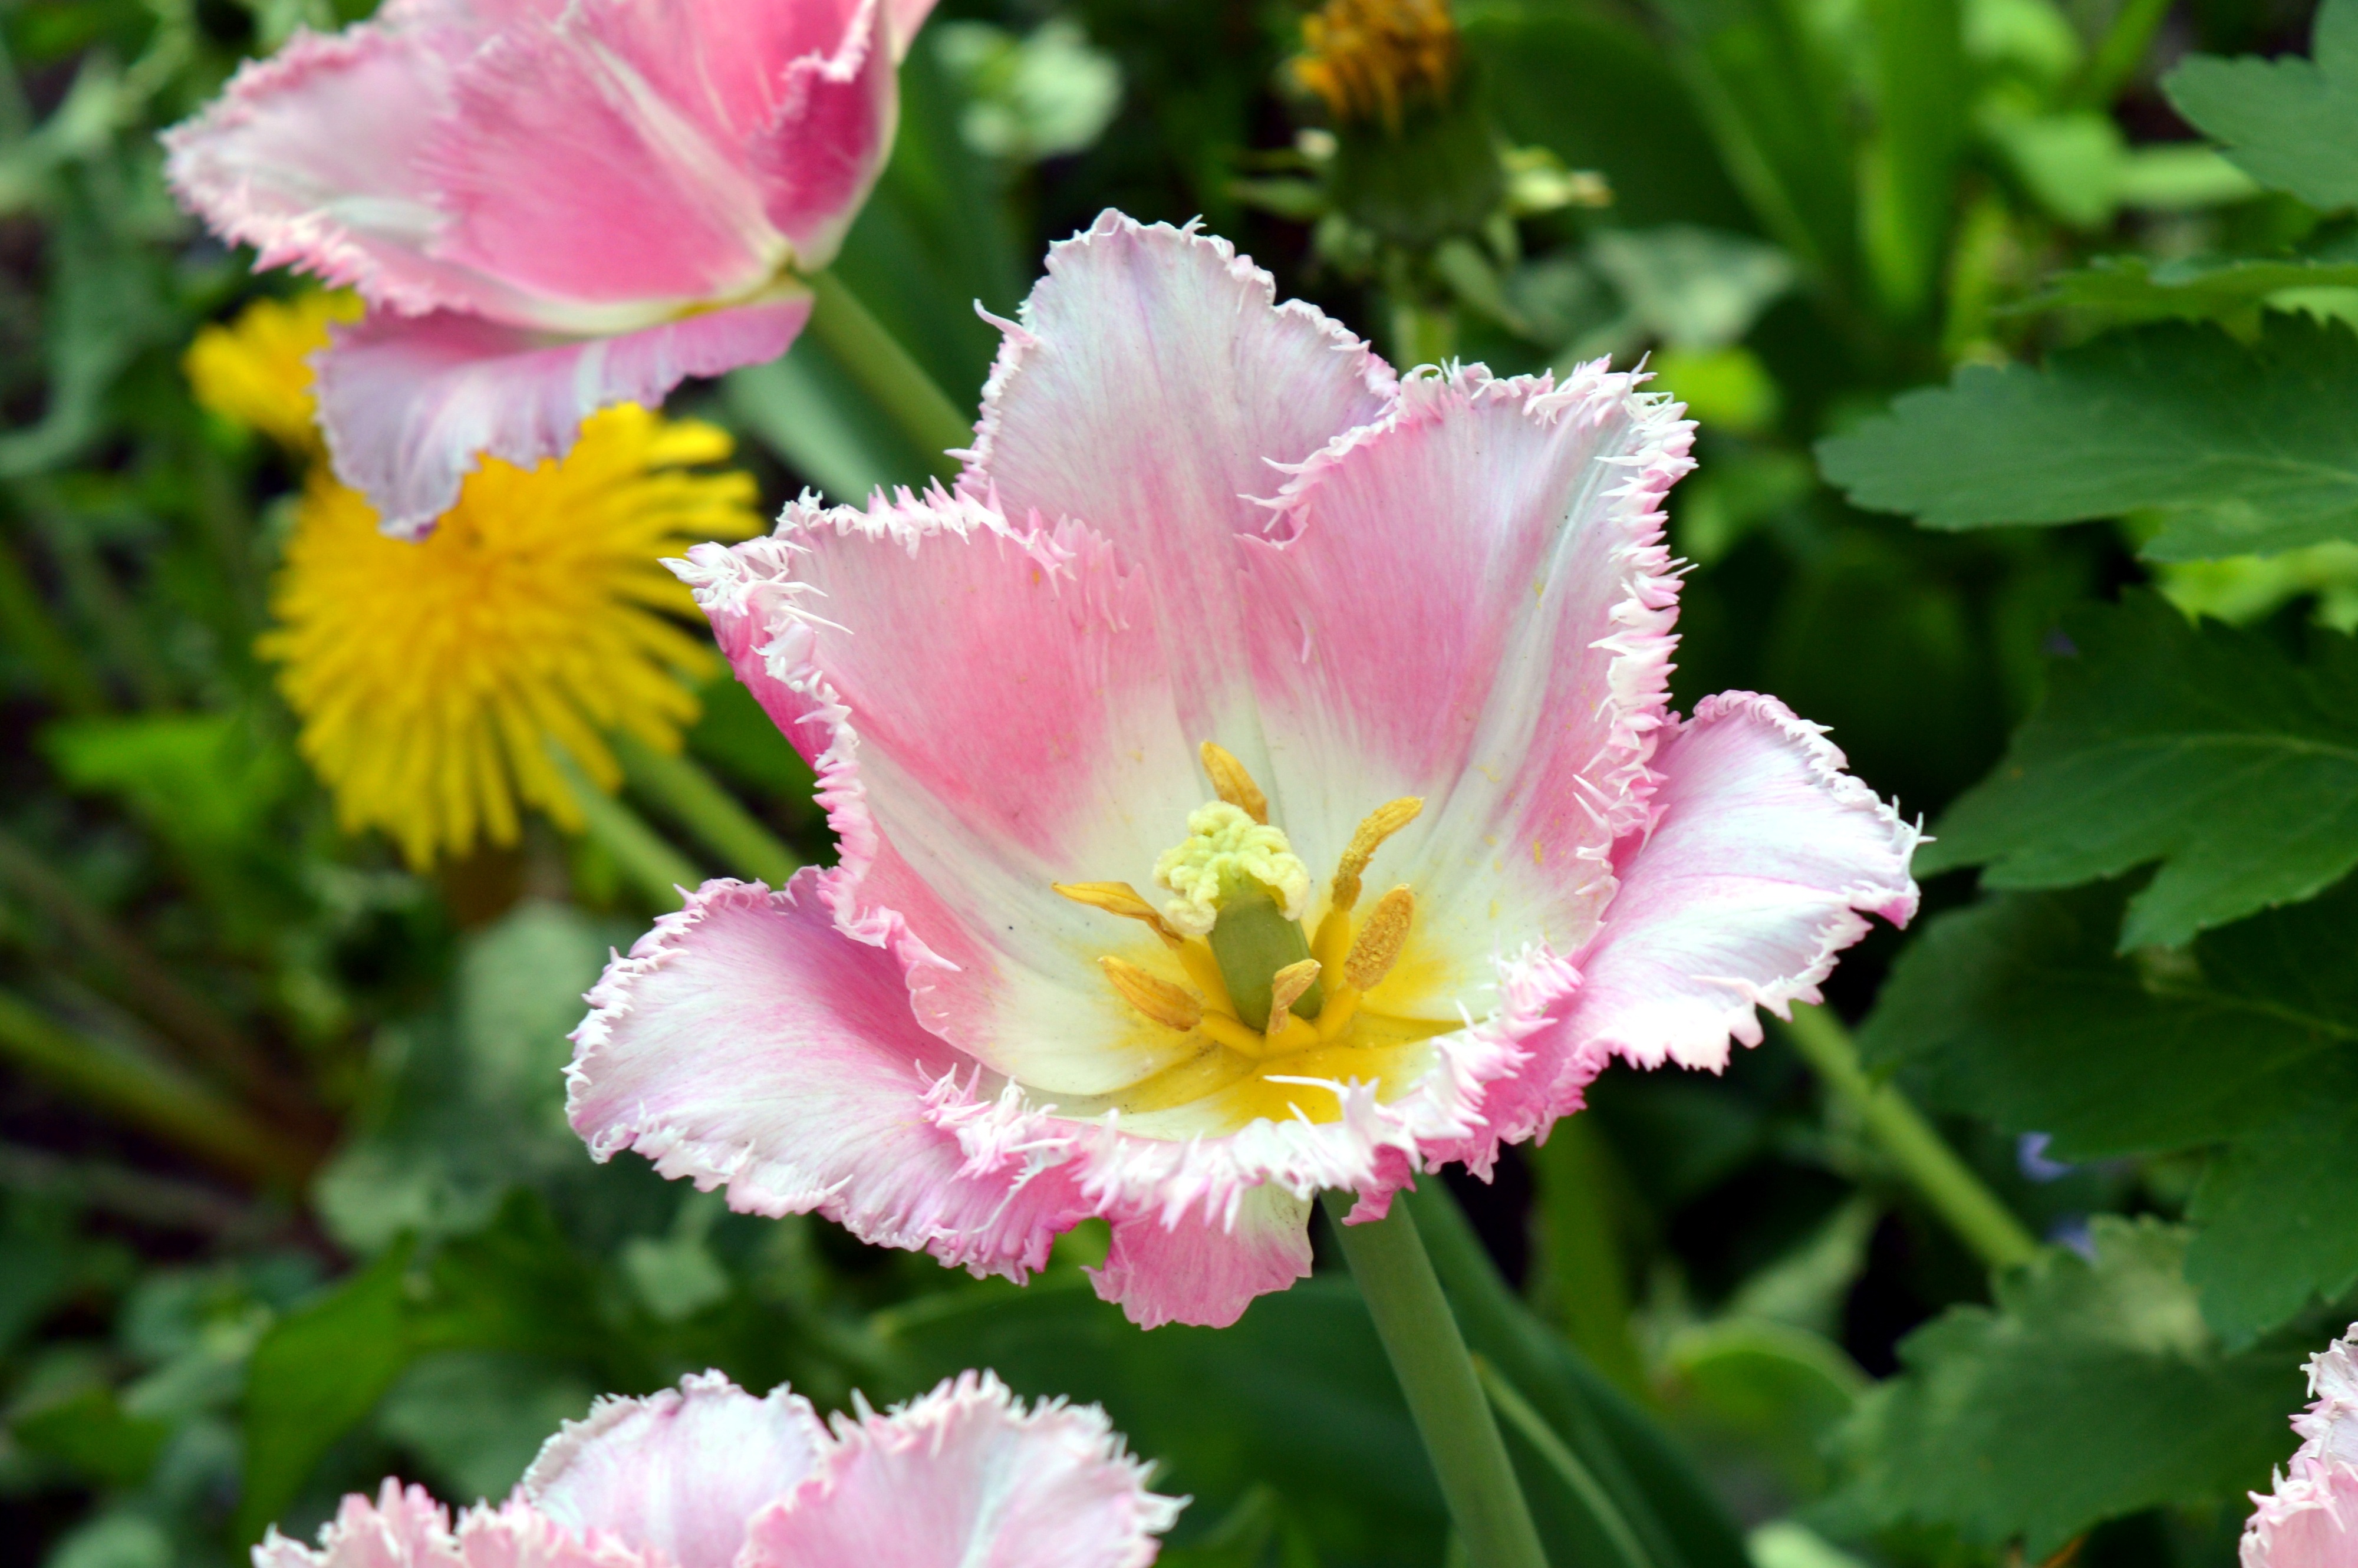
nature, blossom, plant, white, flower, petal, bloom, summer, tulip, spring, park, botany, garden, closeup, pink, flora, flowers, flower bed, gardening, petals, bright, beautiful, bud, spring flowers, gentle, bicolor, daylily, pink flower, macro photography, ornamental plant, summer flowers, garden flowers, garden flower, beautiful flower, flowering plant, beautiful flowers, annual plant, land plant